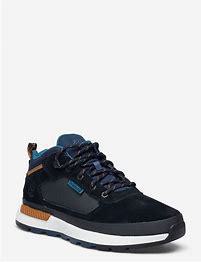
Brand: Timberland
Model: Field